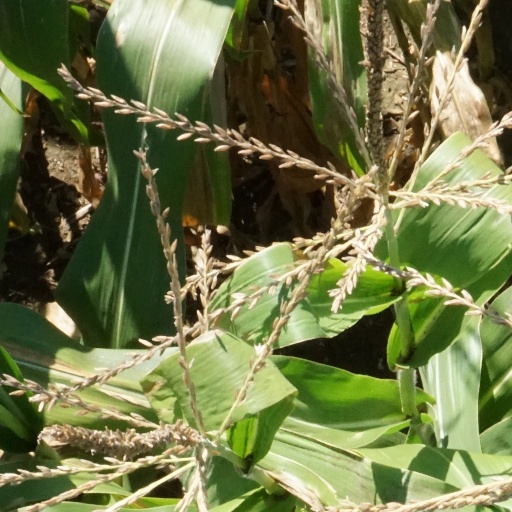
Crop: maize; corn